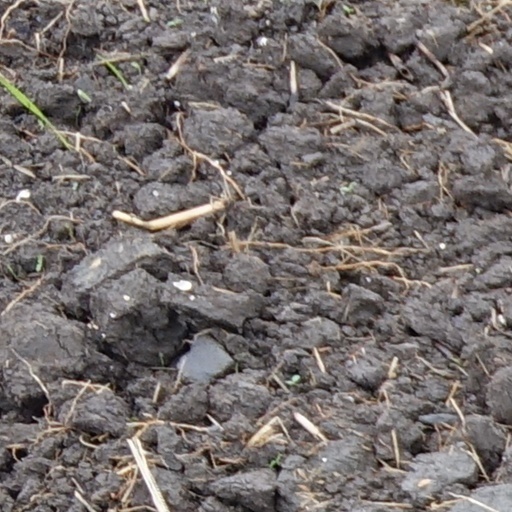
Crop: wheat